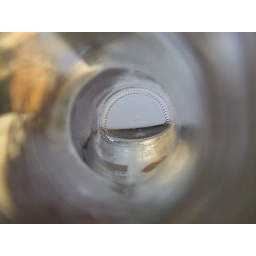
water in the bottle